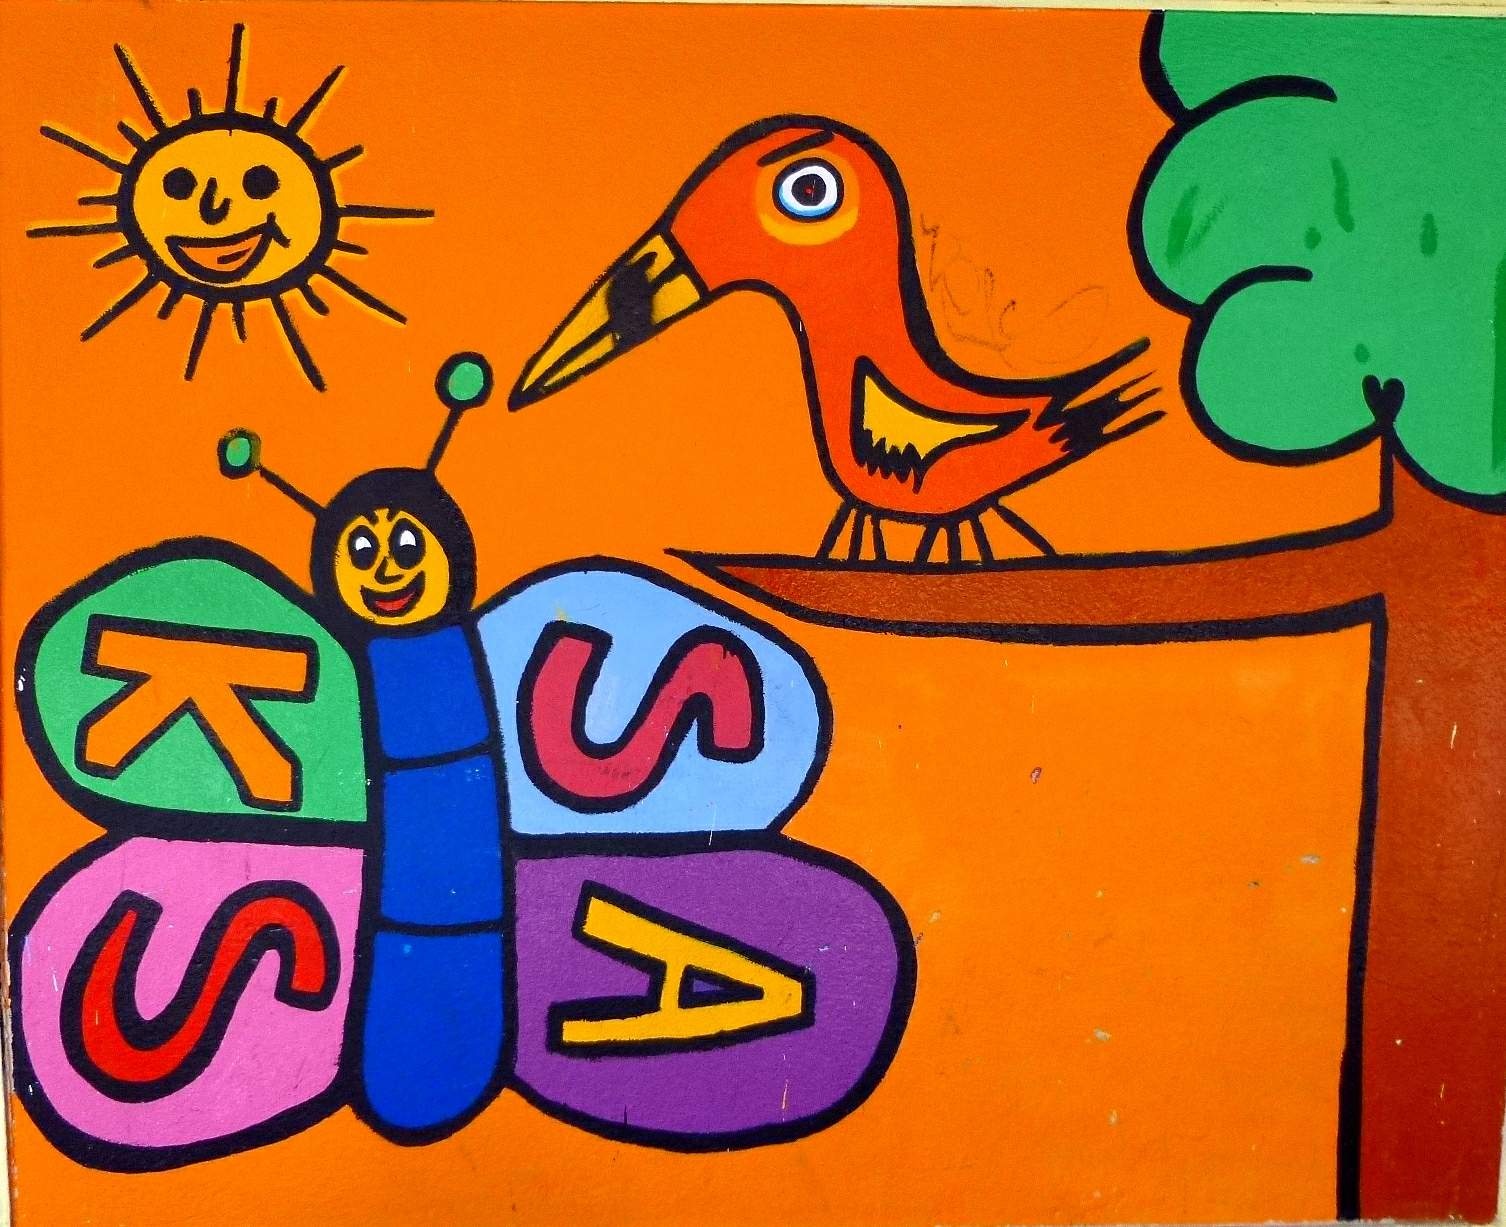
bird, insect, graffiti, street art, font, art, spain, illustration, mural, cartoon, navarre, bara ain, child art